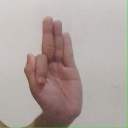
अक्षर: फ